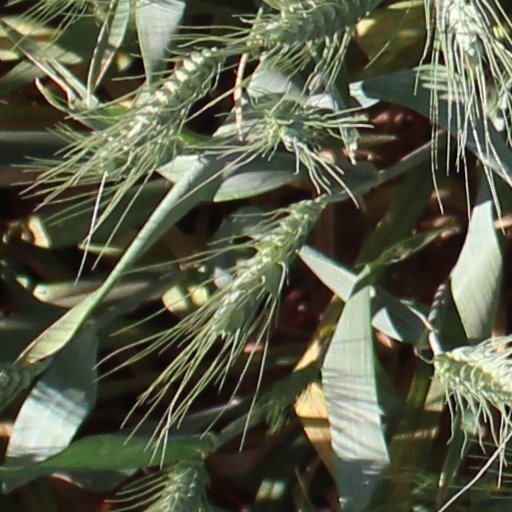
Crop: wheat